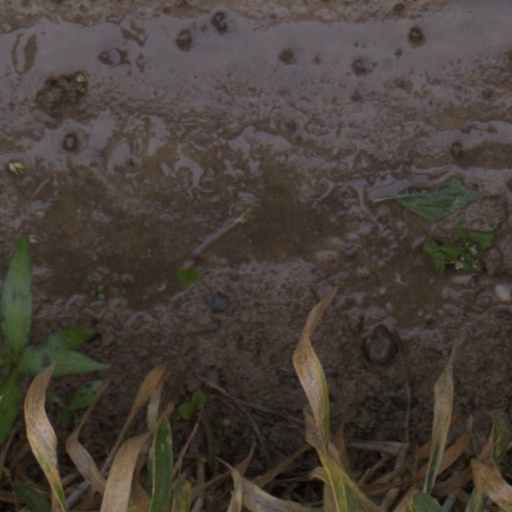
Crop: wheat